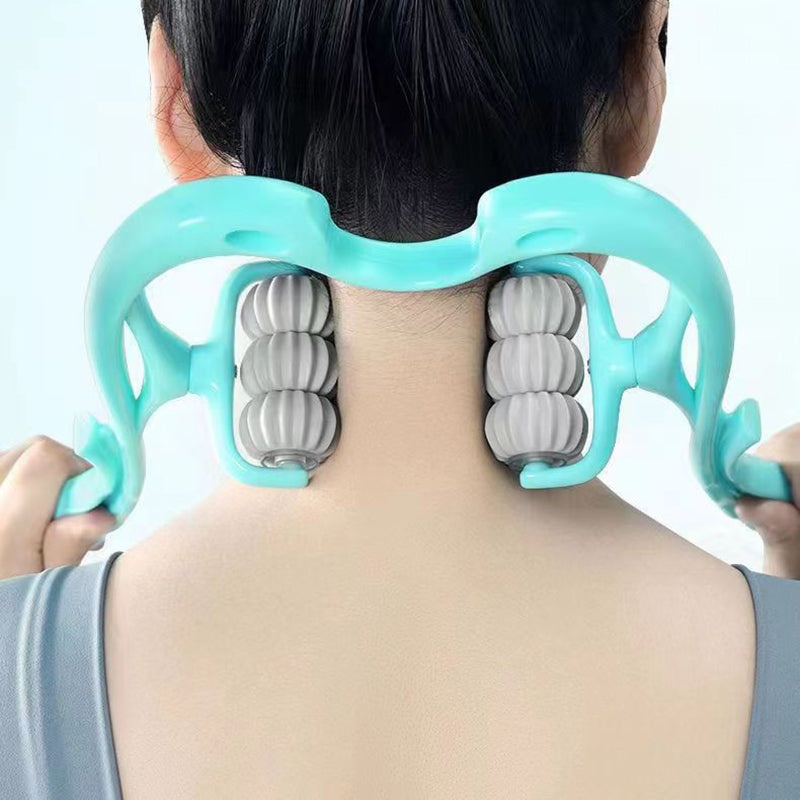
Kaulan hierontalaite
OMINAISUUDET Tässä kaularangan hierontalaitteessa on kuusi pehmeää ja joustavaa rullahierontapäätä, joiden avulla voit vapaasti säätää hierontapään suuntaa ja hieroa kaularangan pisteitä todellisten tarpeidesi mukaan. Joutsenmuotoinen ja kaksoiskuperäisen linjan muotoilu tekee olkapäästä ja niskasta mukavamman, ja sinun on kätevää rentouttaa kaula milloin ja missä tahansa. PP-materiaalista valmistettu joustava tuki on ihoystävällinen, kestävä, joustava eikä se katkea helposti. Liukumaton kahva vastaa ergonomista muotoilua, joka on helppo hallita voimaa ja käyttöä, ja ote tuntuu mukavalta. Sitä voidaan käyttää kaulan lisäksi myös useisiin koko kehon osiin. Se sopii ihmisille, jotka istuvat pitkään paikoillaan ja joilla esiintyy kaulan alueen kireyttä. TEKNISET TIEDOT Materiaali: PP+TPR Paino: 250g Väri: sininen, vaaleanpunainen Koko: PAKKAUS SISÄLTÄÄ 1 × Kaulan hierontalaite HUOMIO Salli pienet mittapoikkeamat, jotka johtuvat manuaalisesta mittauksesta. Erilaisen näytön ja valon vaikutuksen vuoksi tuotteen todellinen väri saattaa poiketa hieman kuvissa näkyvästä väristä.
Brand: mokky
Category: Health & Beauty > Personal Care > Massage & Relaxation > Massagers > Manual Massage Tools